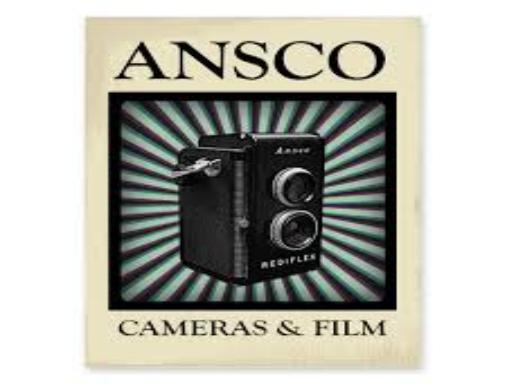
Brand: Ansco
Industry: Electronic